Simple Passion

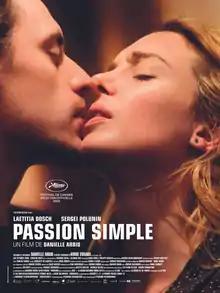
Theatrical release poster

Simple Passion is a 2020 erotic drama film written and directed by Danielle Arbid, based on the 1992 autobiographical novel of the same name by Annie Ernaux. The film stars Laetitia Dosch and Sergei Polunin, with Lou-Teymour Thion, Caroline Ducey, Grégoire Colin and Slimane Dazi. The plot follows a divorced university professor (Dosch) who begins an intense affair with a younger, married diplomat (Polunin).